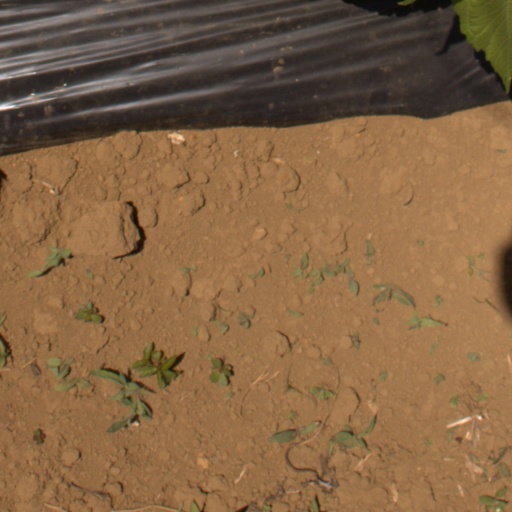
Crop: Jerusalem artichoke